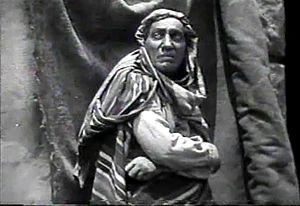
Sheldon Lewis, né le 20 avril 1868 à Philadelphie, Pennsylvanie et mort le 7 mai 1958 à San Gabriel, est un acteur américain.